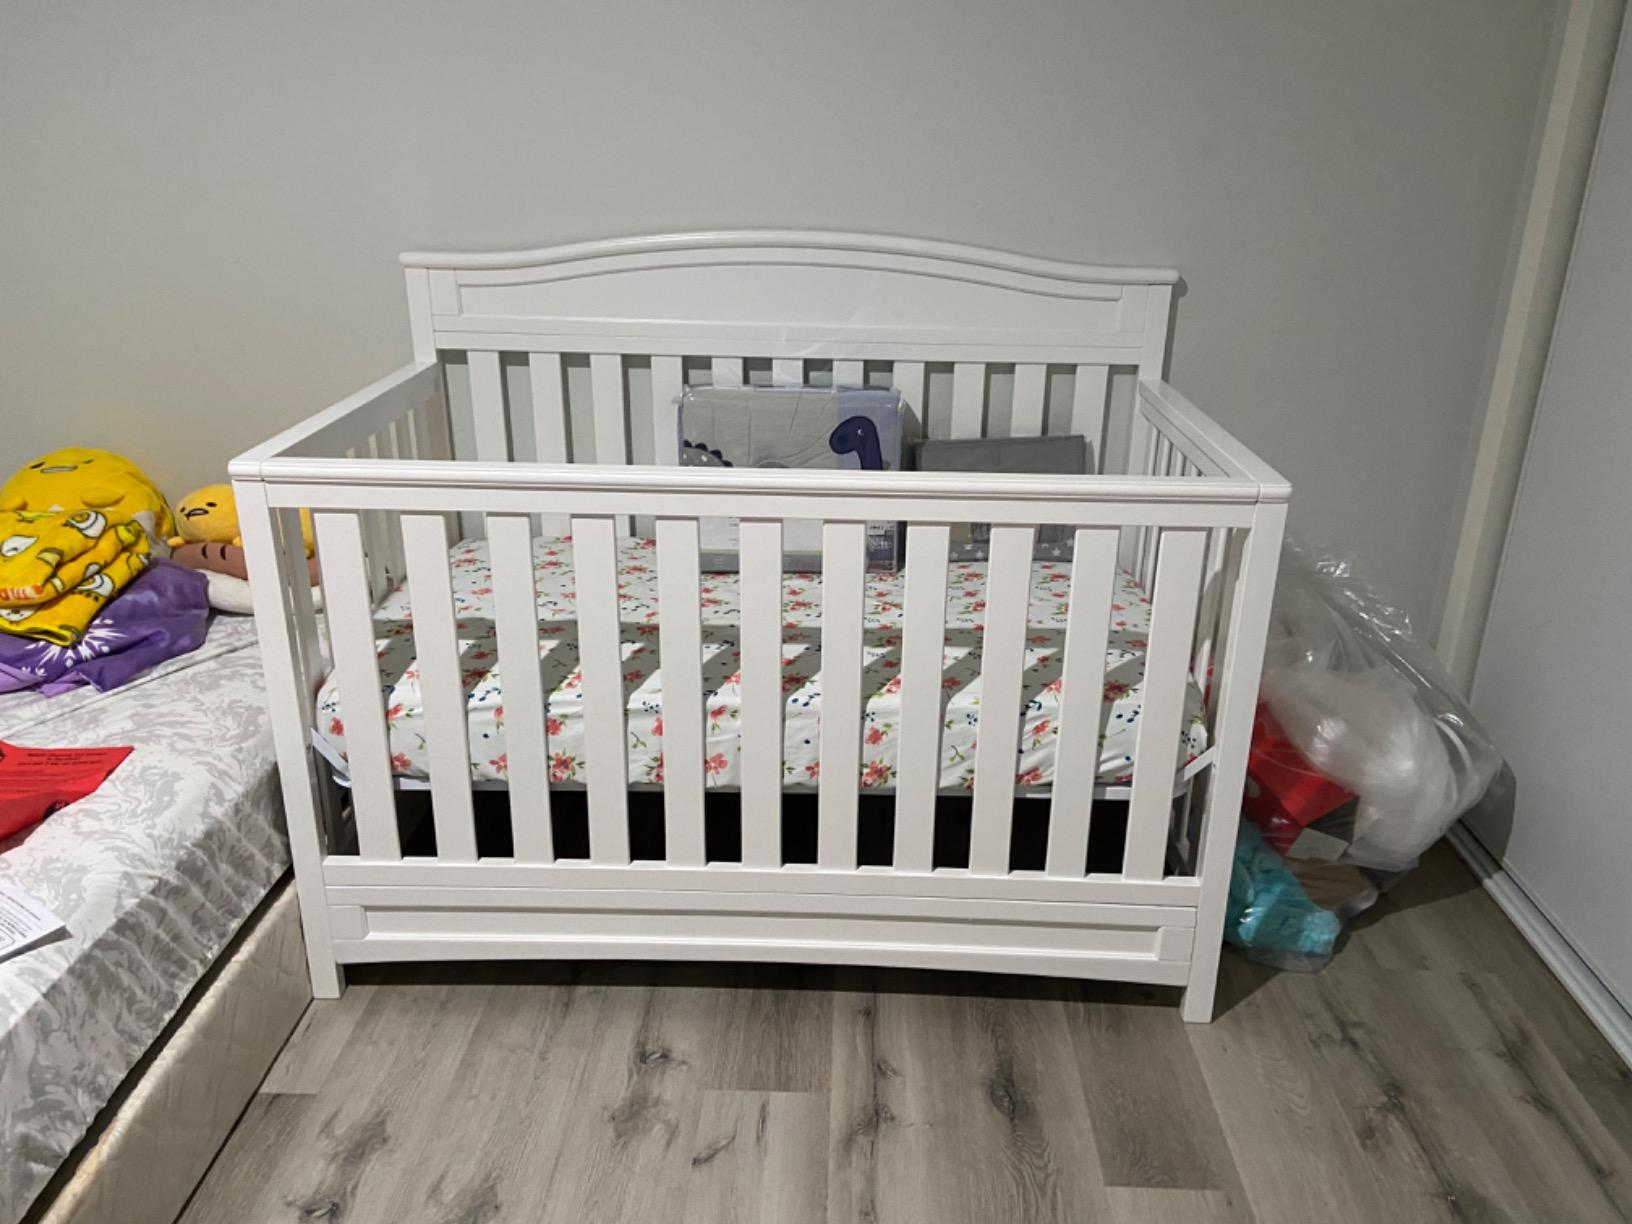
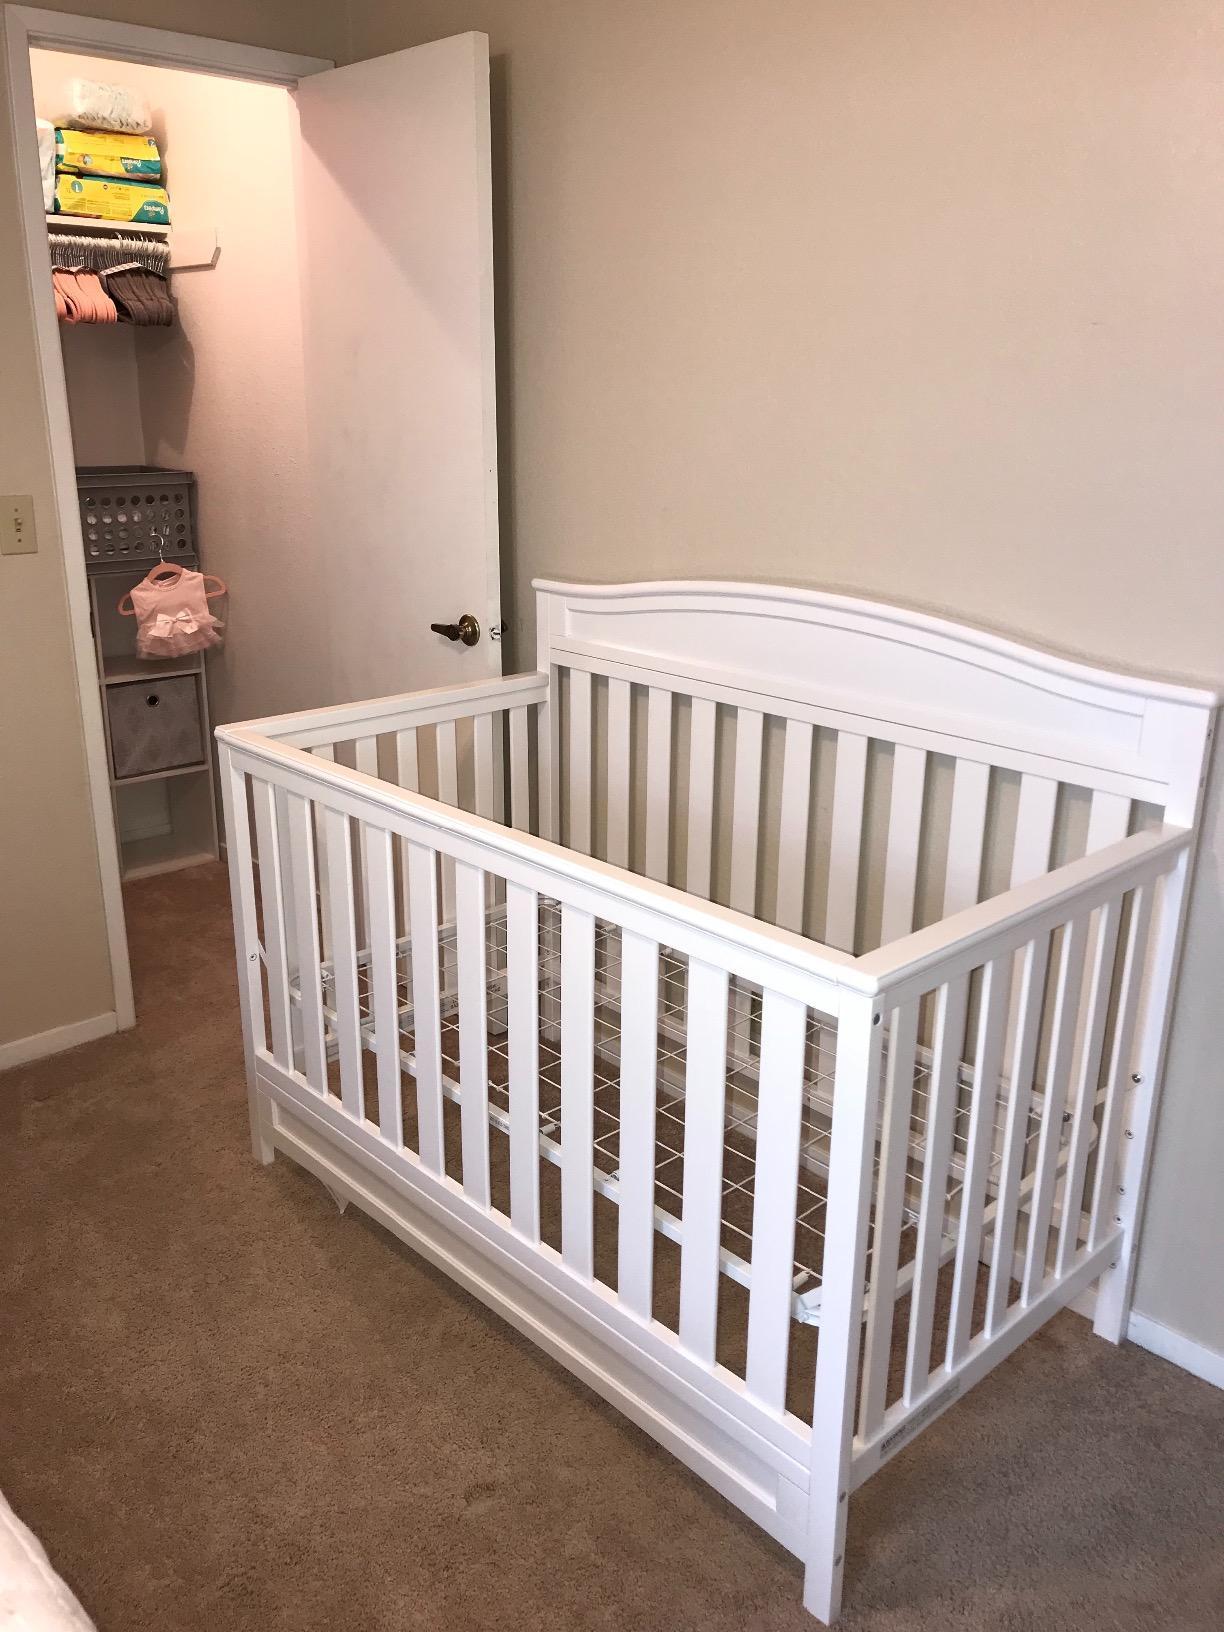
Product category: products_crib
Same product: yes